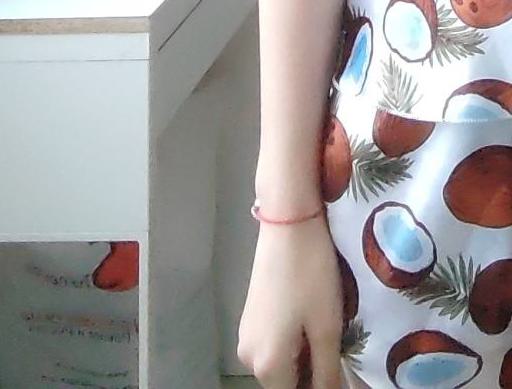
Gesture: no_gesture